Bigfoot

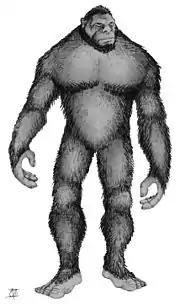
An artist's depiction of Bigfoot

One study was conducted by John Napier and published in his book "Bigfoot: The Yeti and Sasquatch in Myth and Reality" in 1973. Napier wrote that if a conclusion is to be reached based on scant extant "'hard' evidence," science must declare "Bigfoot does not exist." However, he found it difficult to entirely reject thousands of alleged tracks, "scattered over 125,000 square miles" (325,000 km) or to dismiss all "the many hundreds" of eyewitness accounts. Napier concluded, "I am convinced that Sasquatch exists, but whether it is all it is cracked up to be is another matter altogether. There must be "something" in north-west America that needs explaining, and that something leaves man-like footprints."